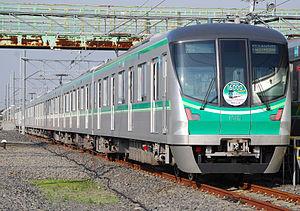
Le Laurel Prize est un prix japonais remis annuellement depuis 1961 par le Japan Railfan Club. Il récompense les véhicules ferroviaires entrés en service l'année précédente, par un vote d'un comité de passionnés sur le côté technique et le design du véhicule.